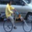
Label: bicycle